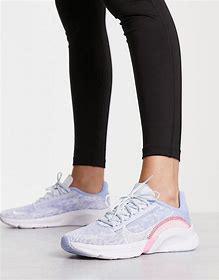
Brand: Nike
Model: Superrep Go